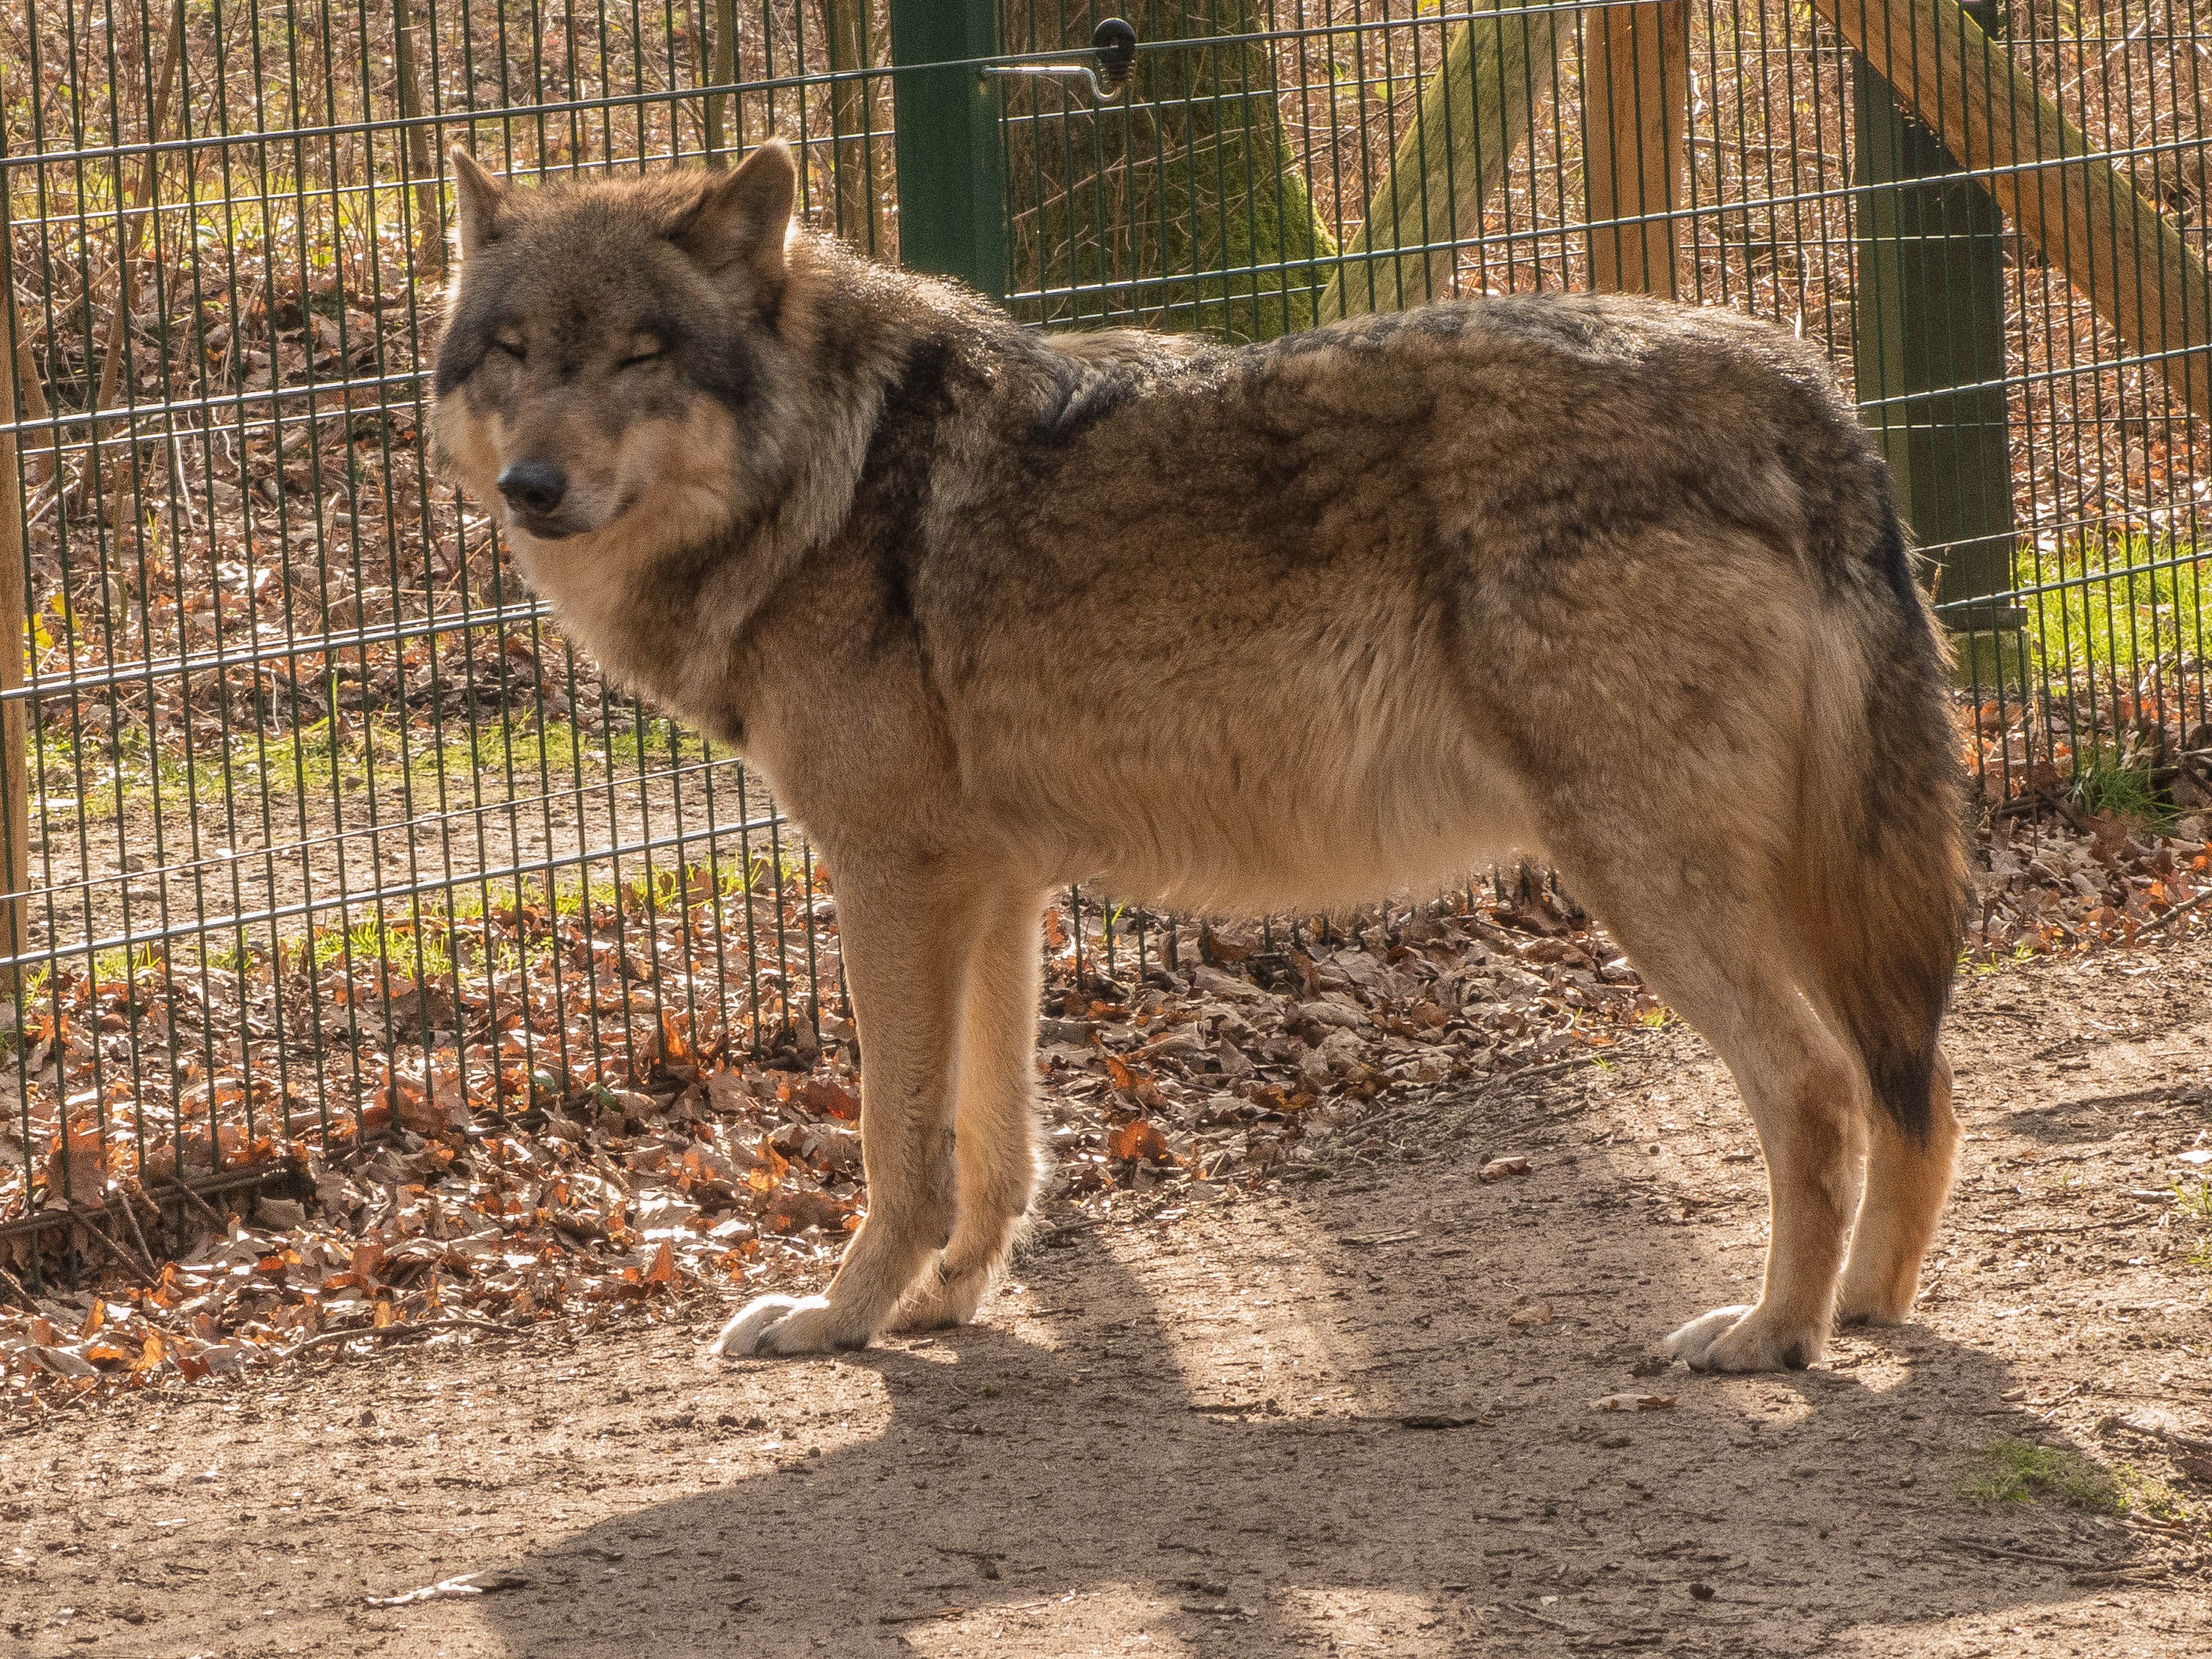
dog, animal, wildlife, wild, zoo, mammal, wolf, predator, fauna, wild animal, vertebrate, carnivores, wildlife park, pack animal, street dog, dog like mammal, saarloos wolfdog, wolfdog, czechoslovakian wolfdog, dog breed group, dog crossbreeds, caucasian shepherd dog